Beechcraft T-34 Mentor

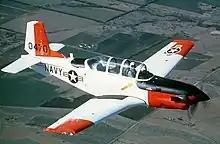
A T-34C Turbo-Mentor, which can be distinguished from the B (piston) model by the extended nose and exhaust stacks on either side behind the prop to accommodate the turboprop engine

After a production hiatus of almost 15 years, the T-34C Turbo-Mentor powered by a Pratt & Whitney Canada PT6A-25 turboprop engine was developed in 1973. The original T-34's modified Bonanza/Debonair-style wing was replaced with a variant of the larger Beech Baron wing, and the original Bonanza/Debonair-style landing gear was replaced with the landing gear from the even-larger Beech Duke.